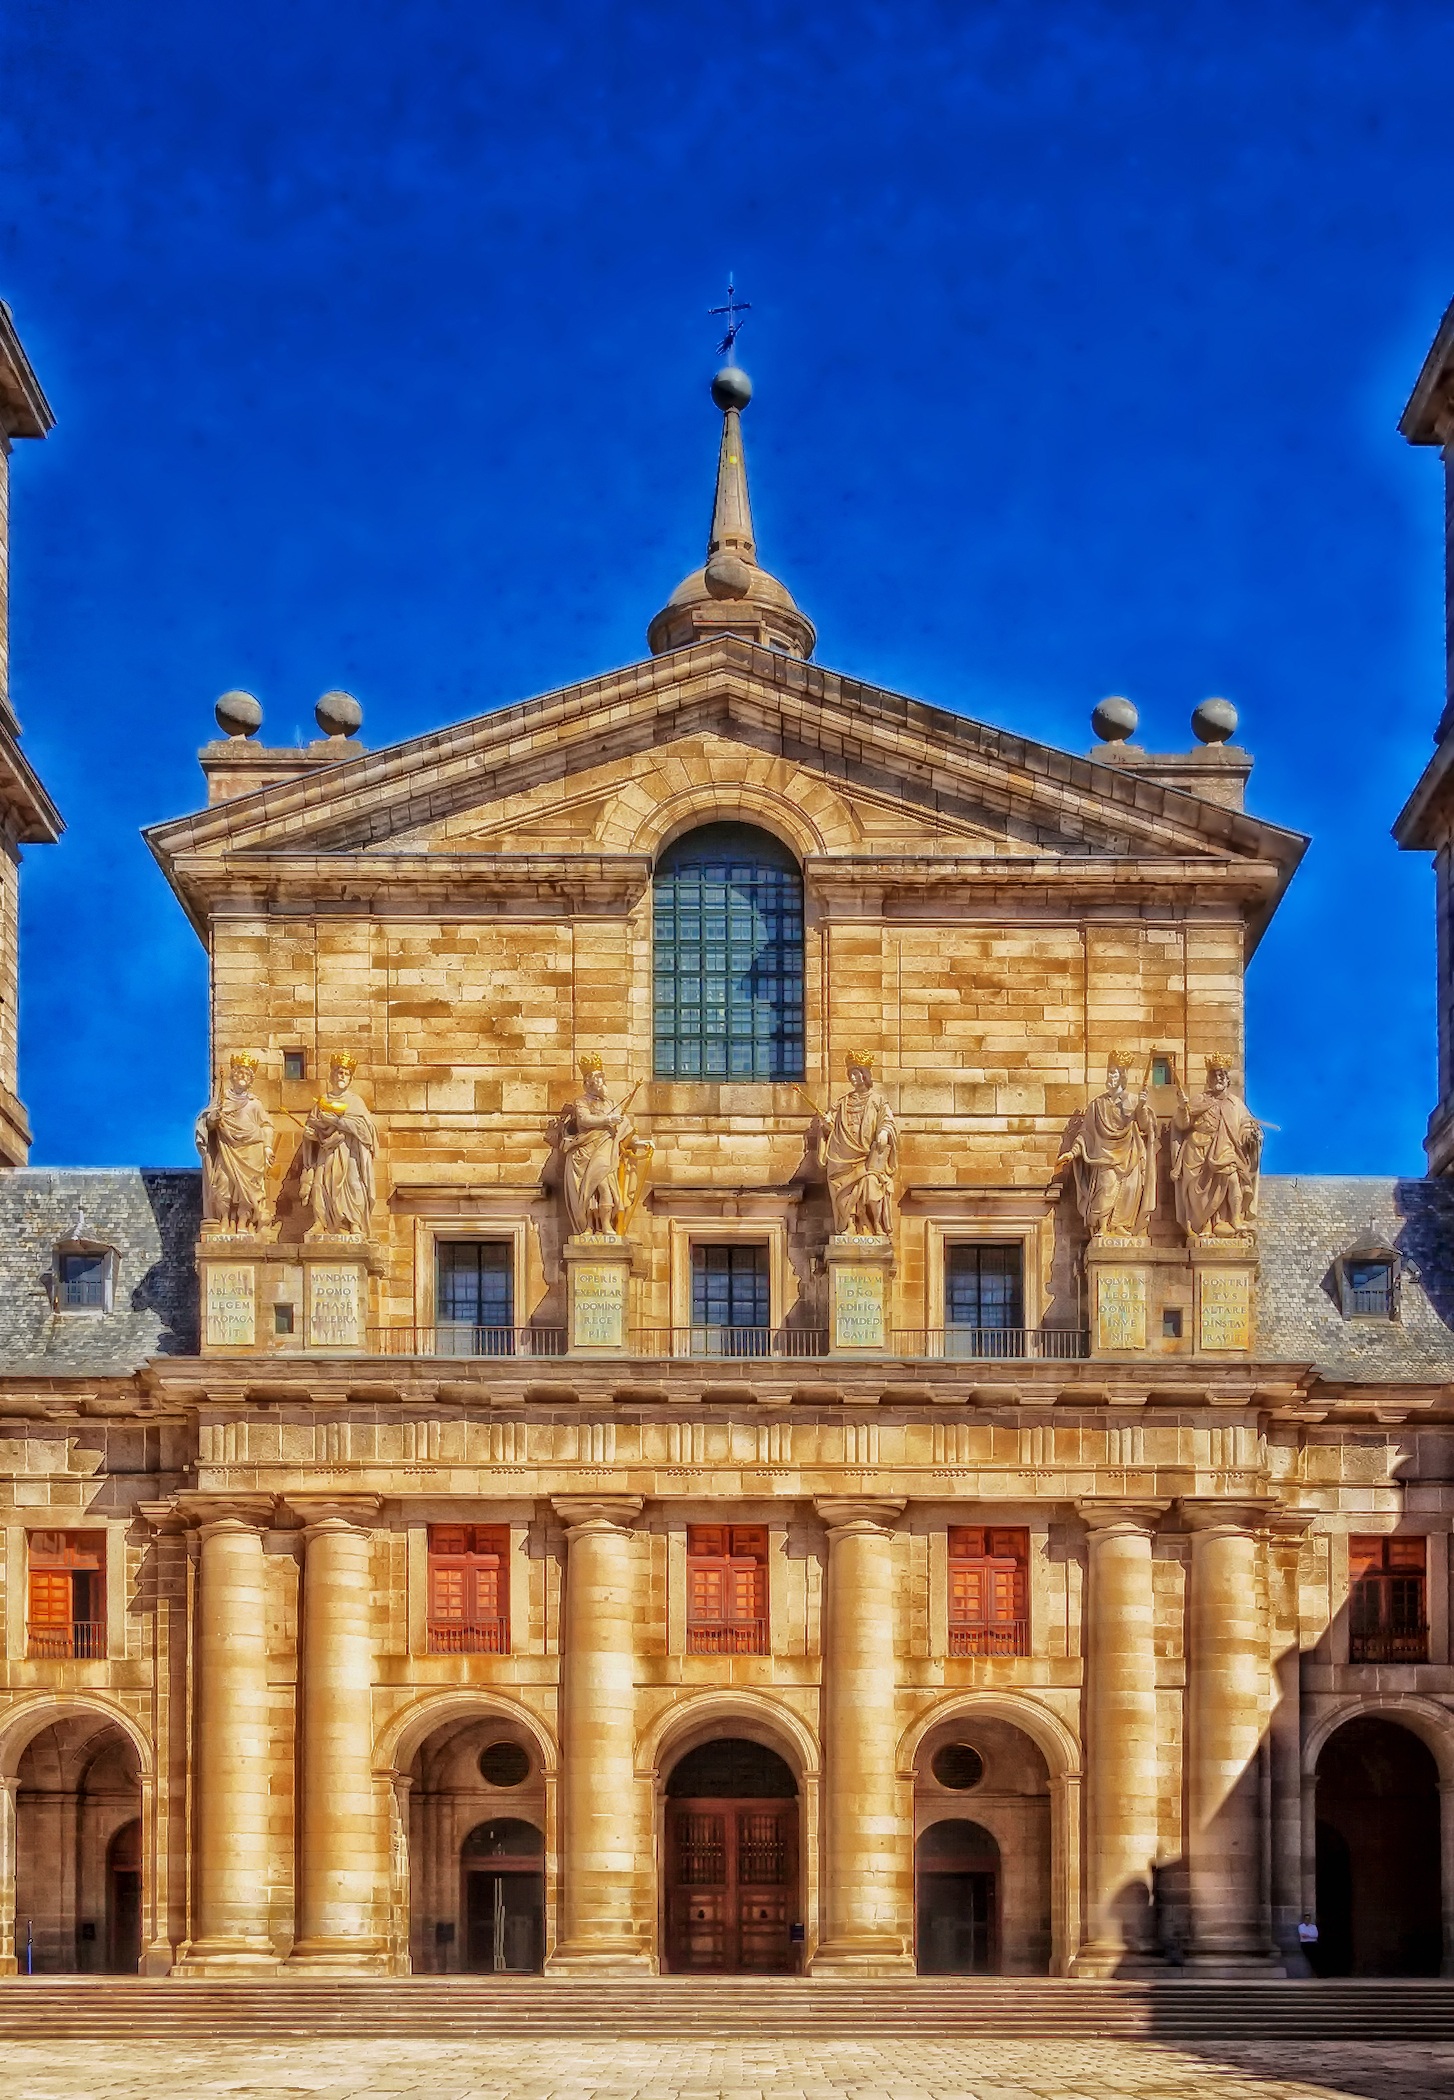
architecture, building, palace, landmark, facade, church, historic, place of worship, baptistery, hdr, spain, monastery, prayer, synagogue, worship, historical, basilica, classical architecture, historic site, el escorial, ancient history, ancient roman architecture, byzantine architecture